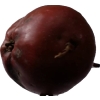
Label: Apple 18